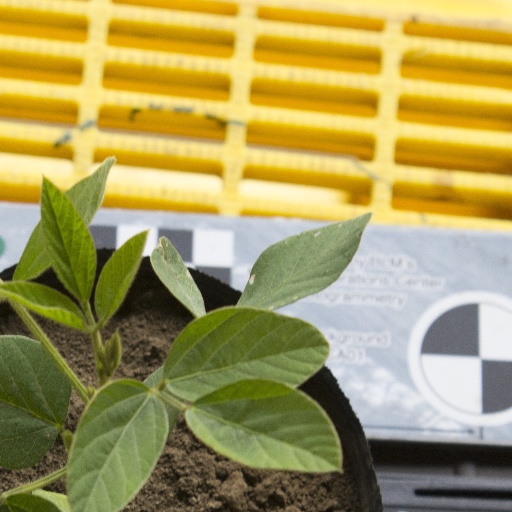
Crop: soybean